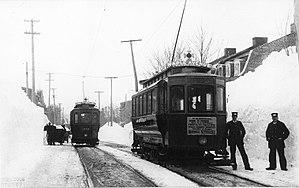
Photographie, Tramway sur l'avenue des Érables, Québec, QC, 1898, Gélatine argentique, 12 x 17 cm comparaison avec aujourd'hui
Cet article traite des événements qui se sont produits durant l'année 1897 au Québec.
Le Réseau de transport de la Capitale, est la société de transport en commun de la ville de Québec et de son agglomération. Légalement désigné « Société de transport de Québec », le RTC puise ses origines dans la première ligne de transport en commun en 1865 et sa création dans le premier réseau de transport en commun public mis sur pied en 1969. Son réseau est aujourd'hui constitué de 134 parcours d'autobus. D'ici 2026, elle aura également le mandat d'exploiter 1 ligne de tramway et 2 lignes de trambus.